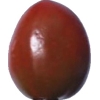
Label: tomato_cherry_maroon